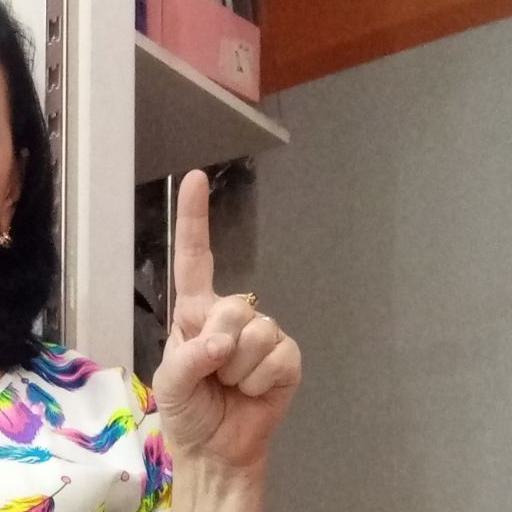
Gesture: one